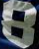
Number: 8